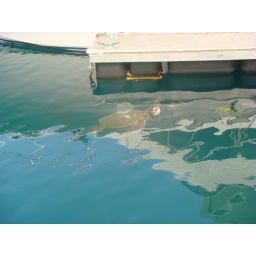
We saw this sea turtle swimming in the water whilst we were loading onto the boat.